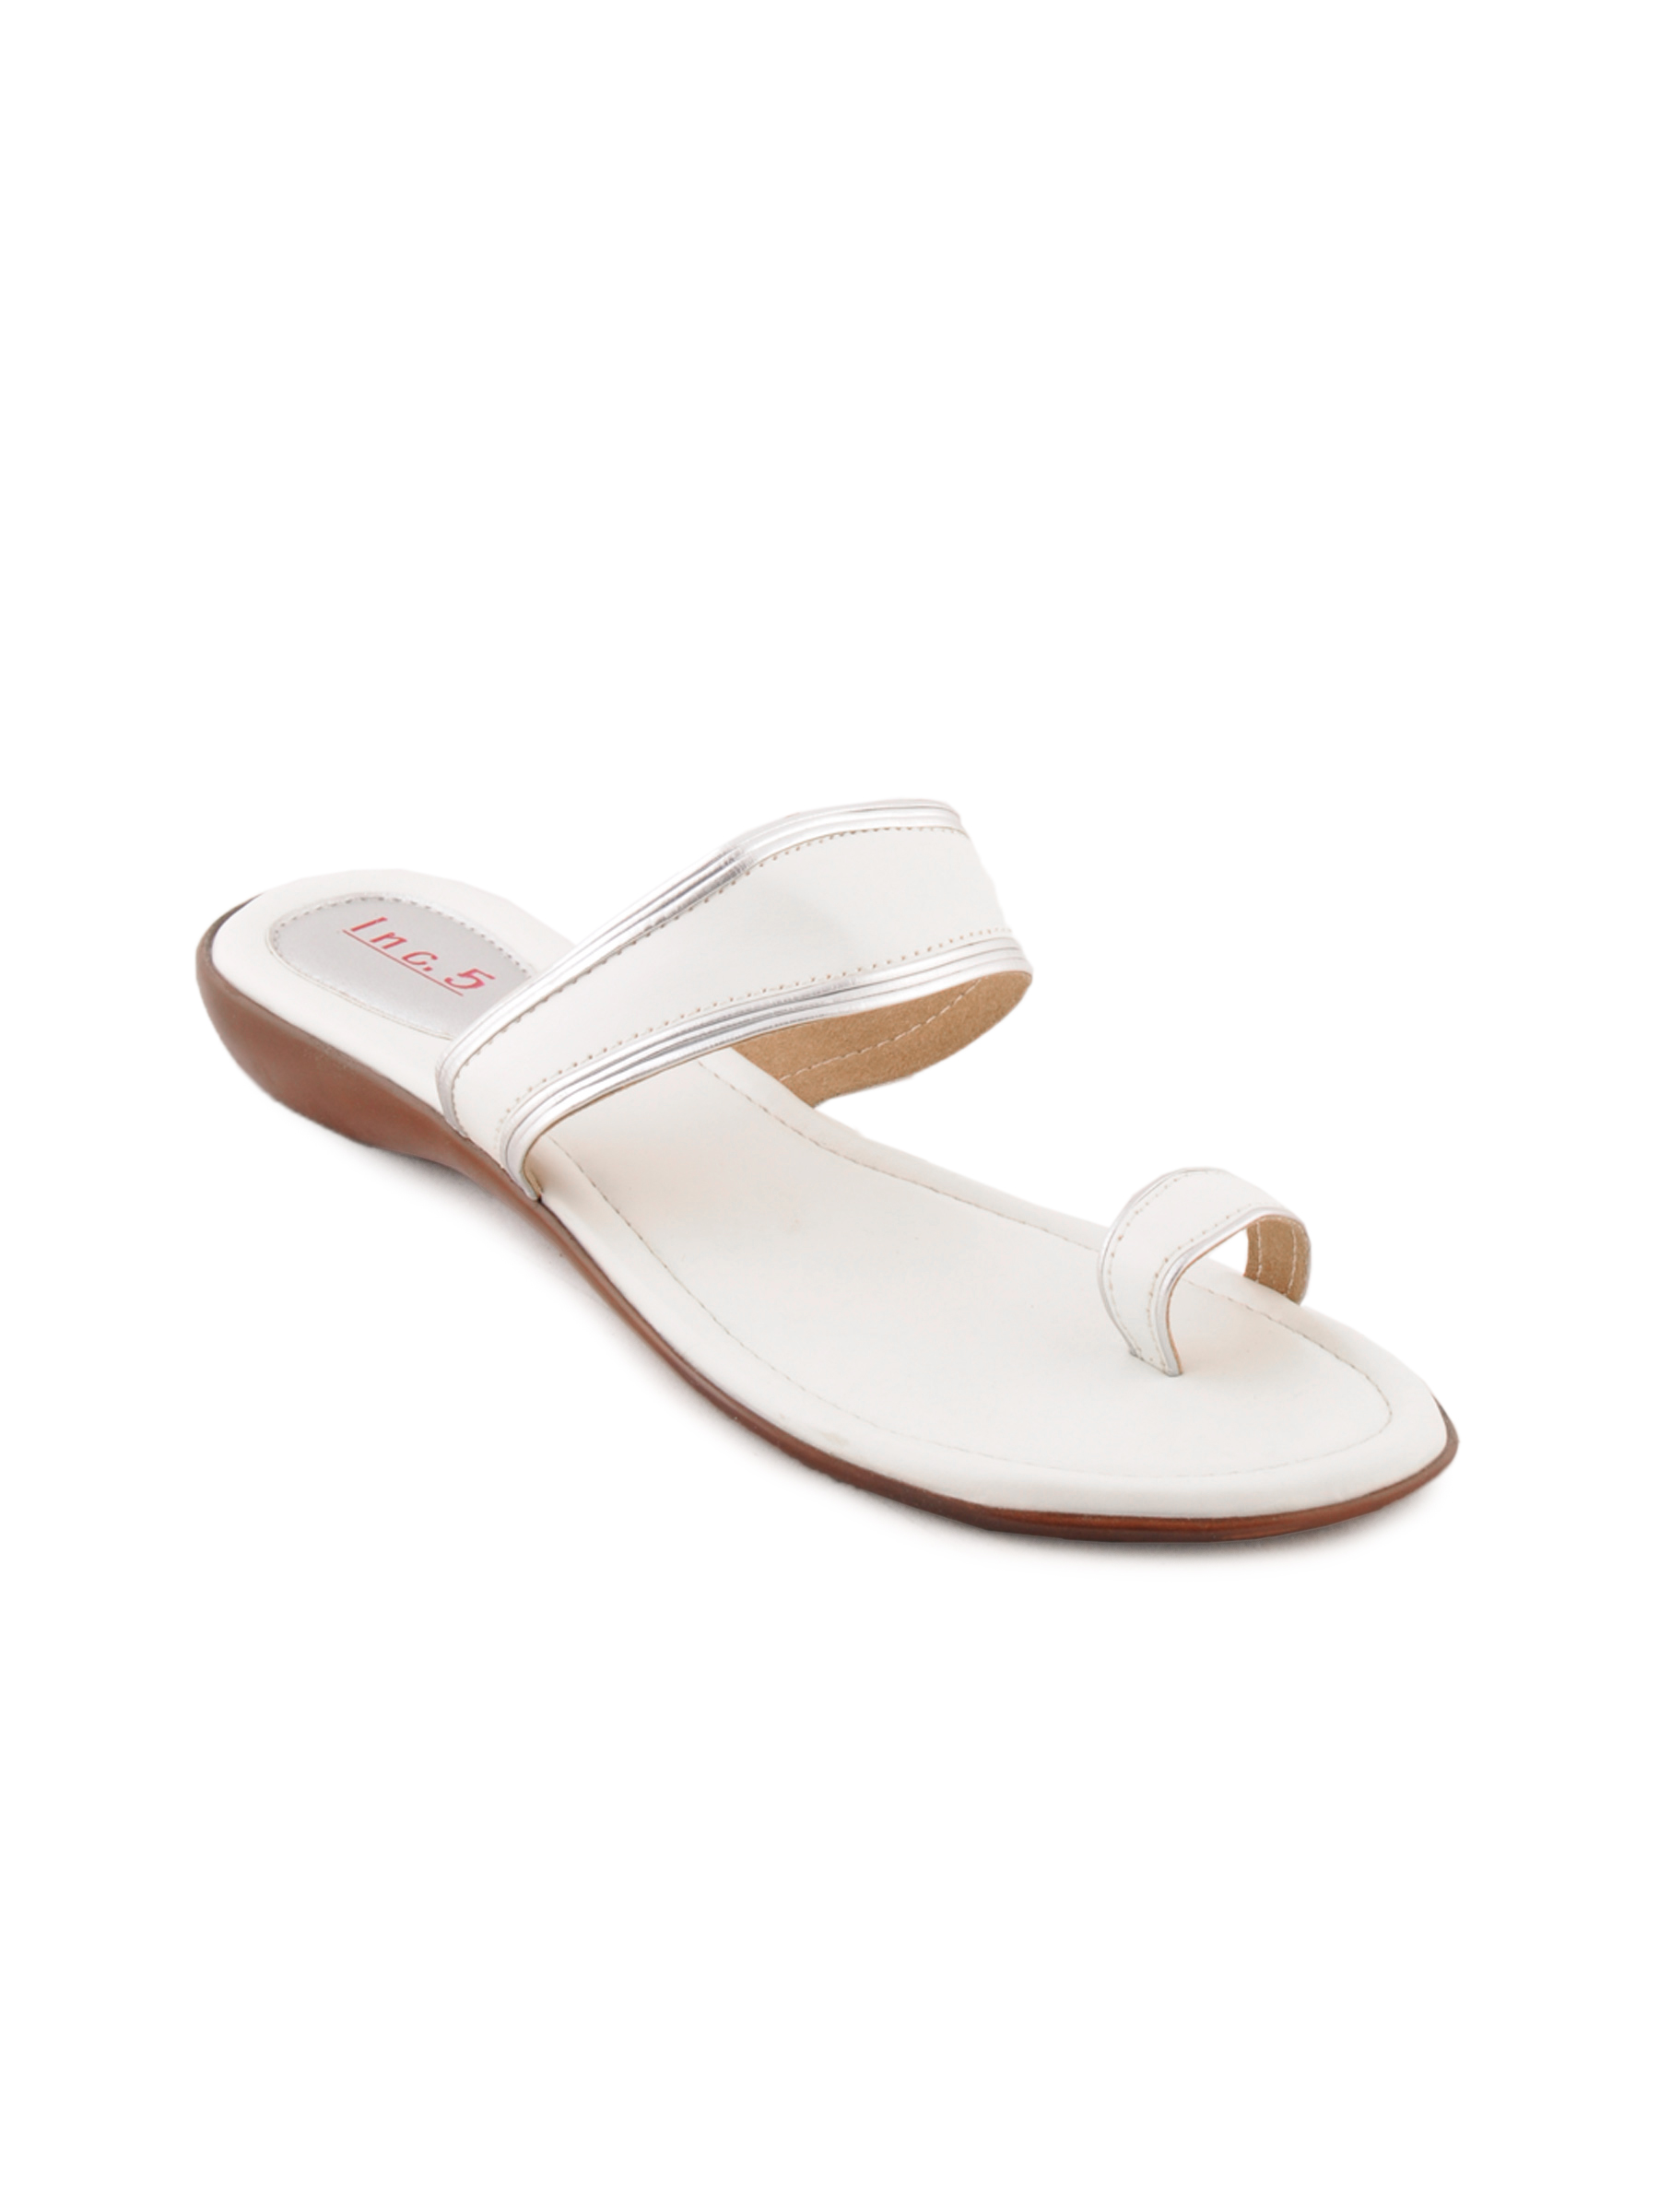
Inc 5 Women Casual White Flats
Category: Footwear / Shoes / Heels
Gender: Women
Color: White
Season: Winter 2012
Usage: Casual